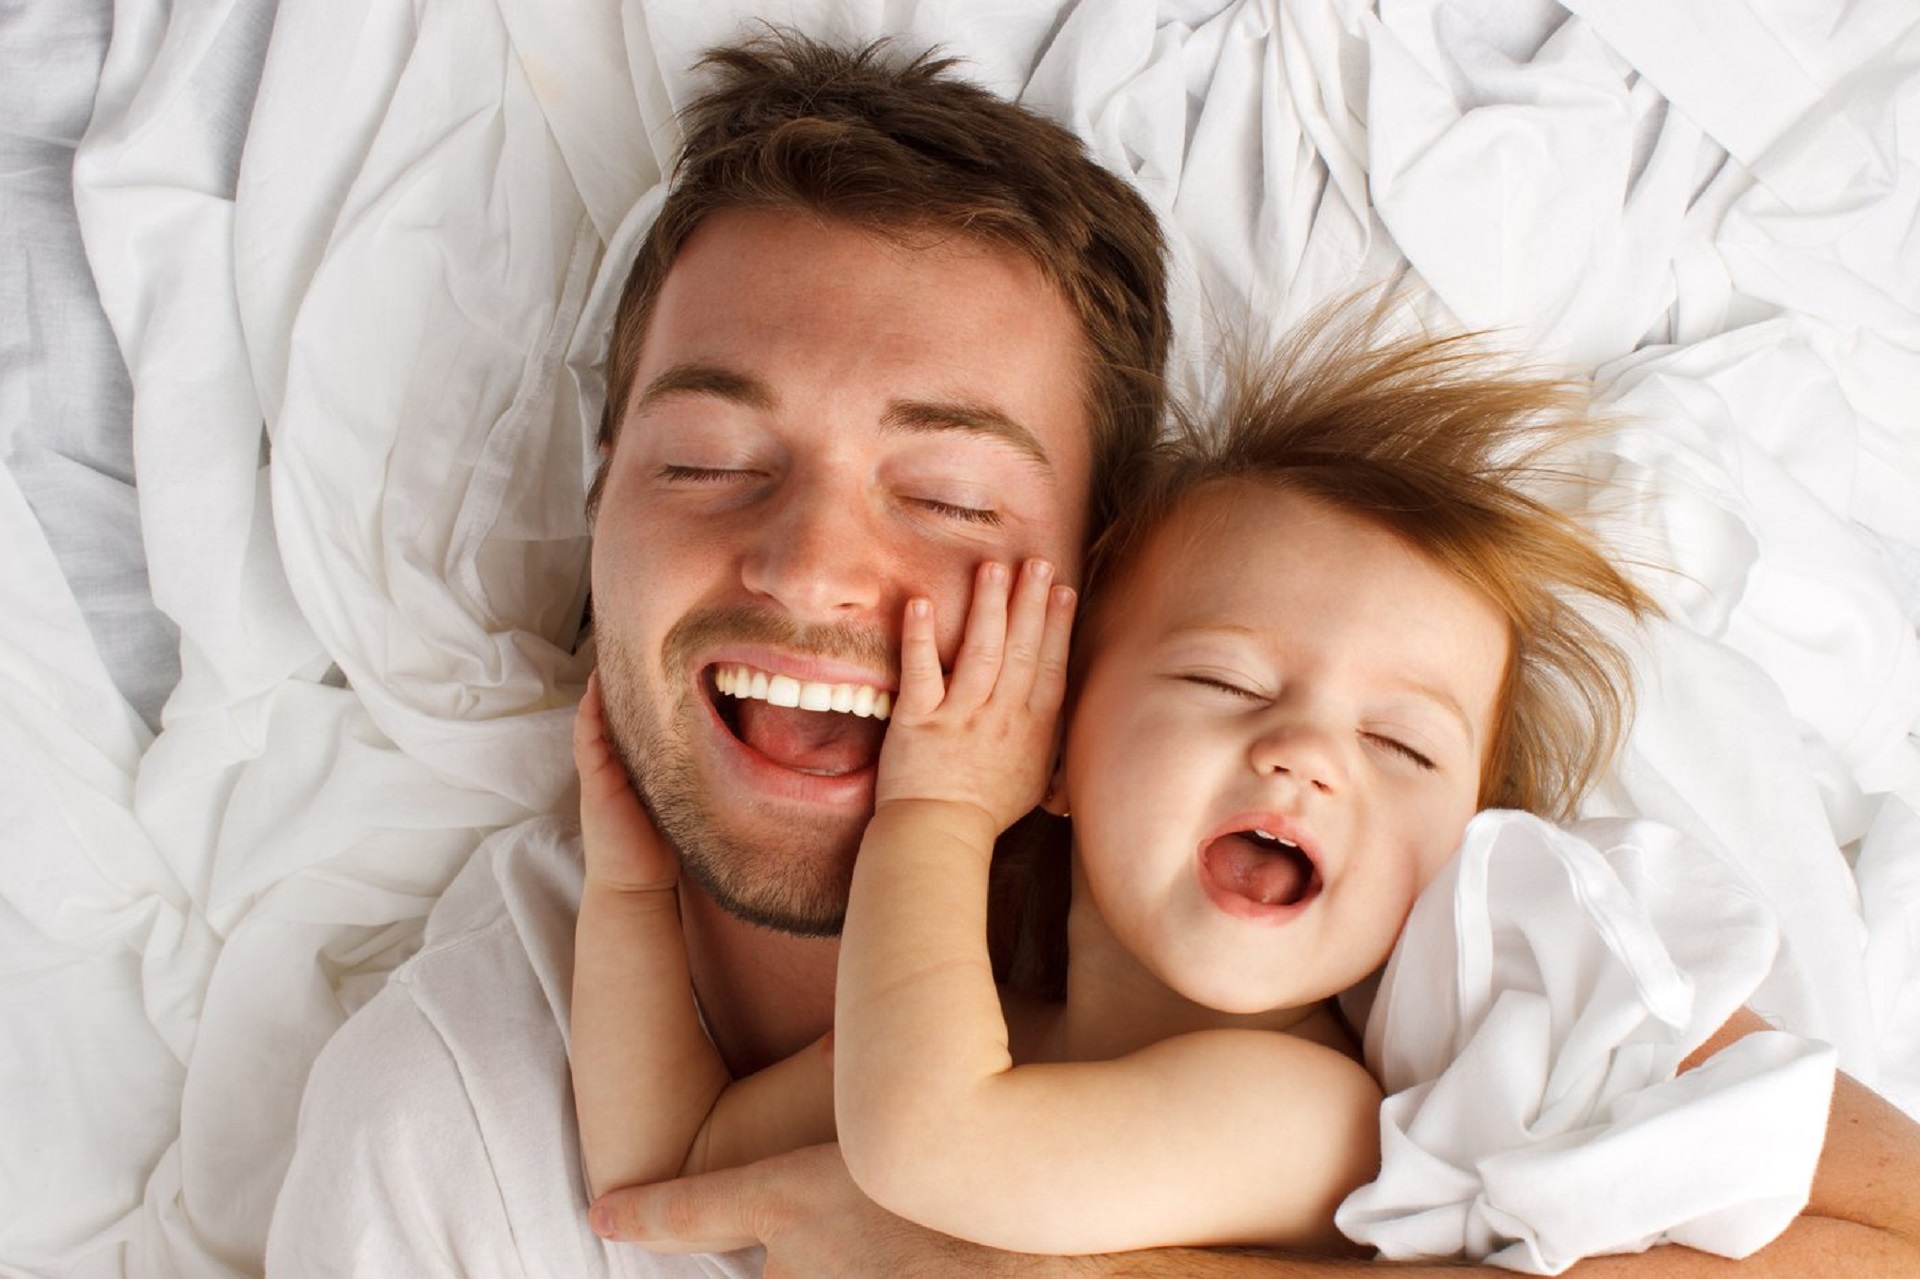
man girl, facial expression, child, nose, smile, laughter, emotion, cheek, mother, mouth, sleep, happiness, infant, bedtime, girl, toddler, lip, father